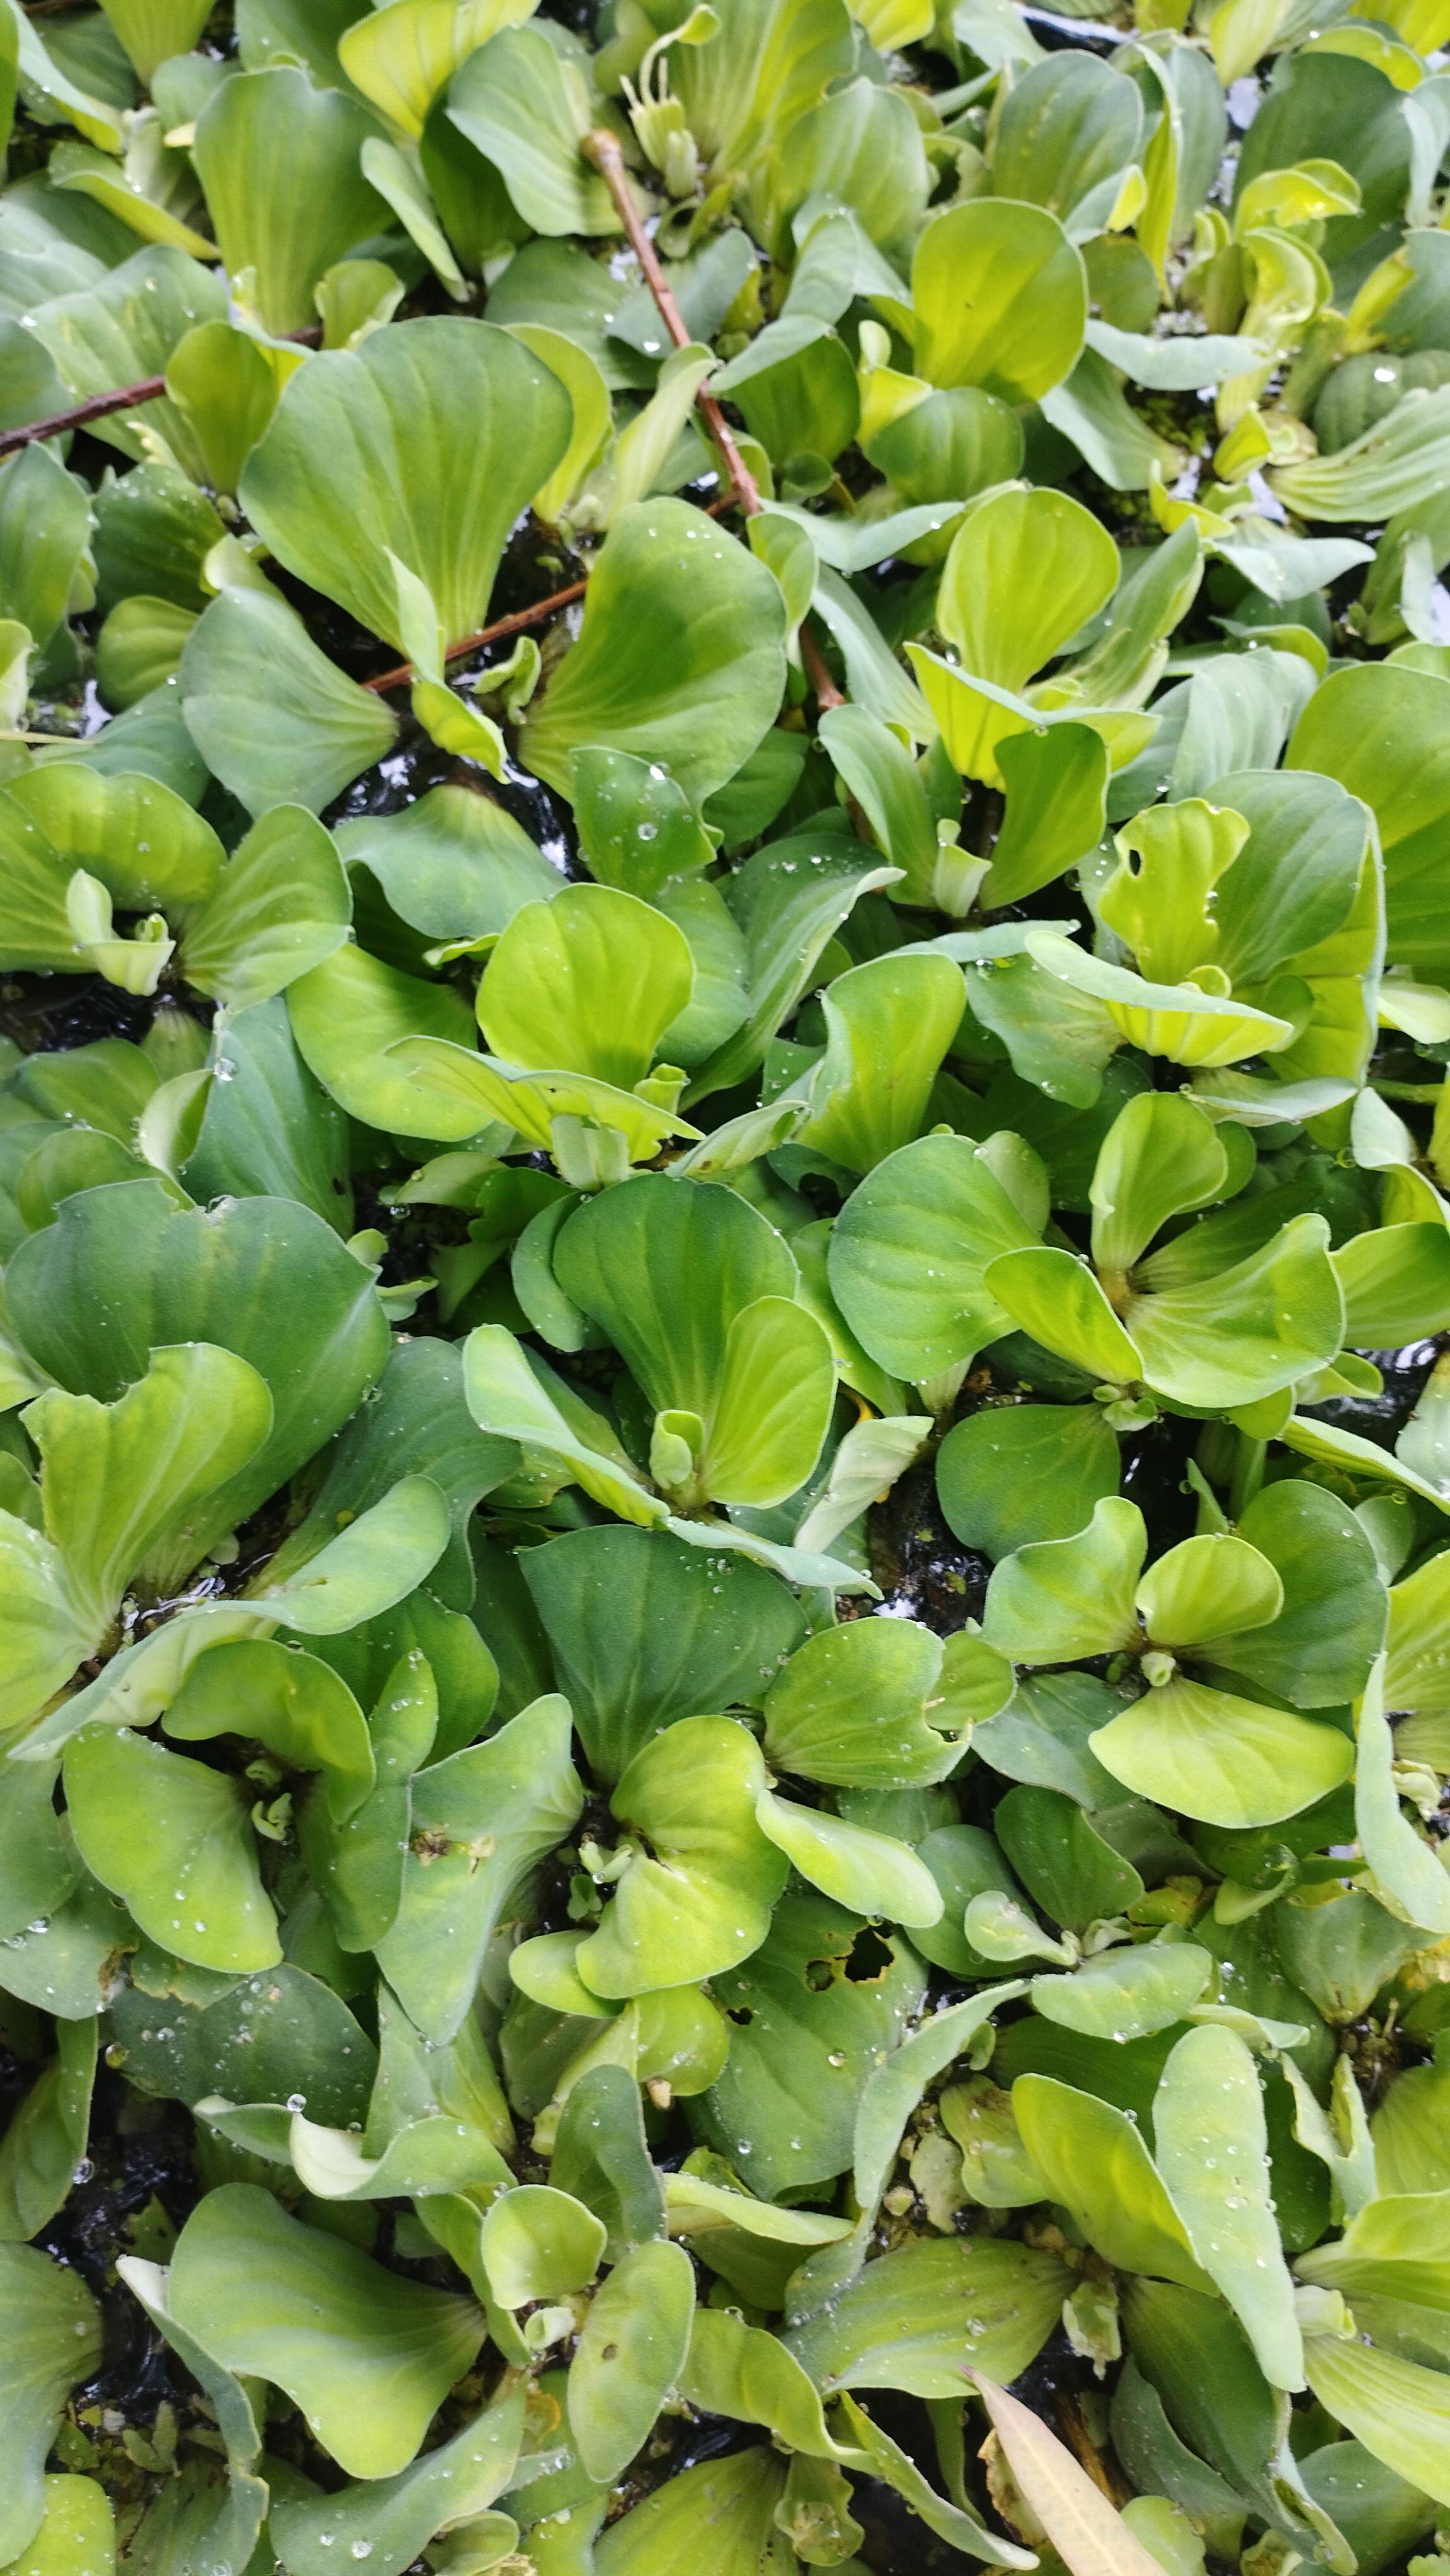
Species: Water Lettuce (Pistia stratiotes)